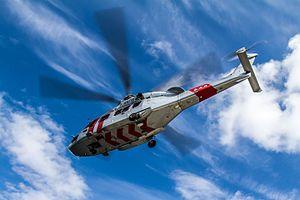
L'Airbus Helicopters H175 est un hélicoptère de transport civil de 7 tonnes conçu en partenariat avec des industriels chinois. En Chine, il recevra la désignation AC352. L'assemblage du premier prototype est achevé et le premier vol a eu lieu le 4 décembre 2009, à 9 heures, sur le site de Marignane.